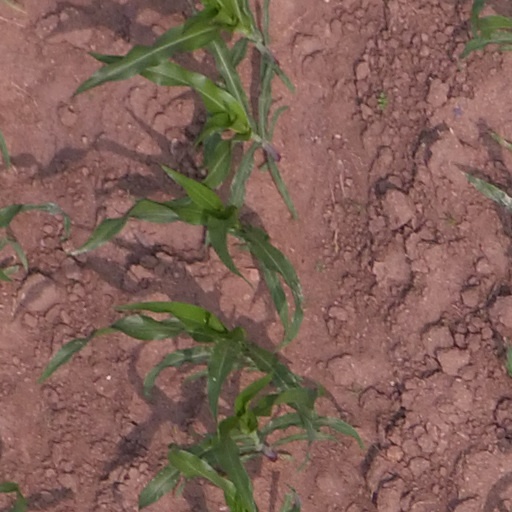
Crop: maize; corn